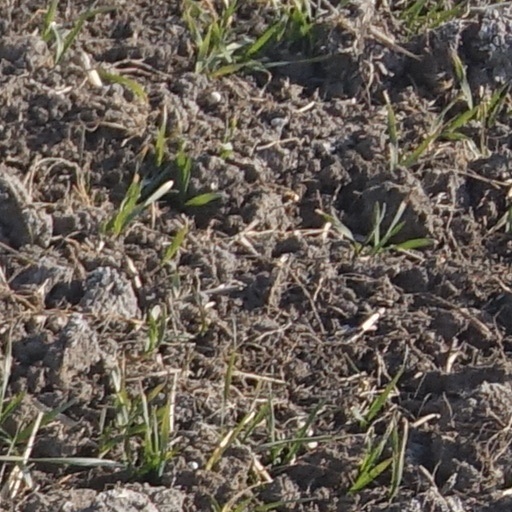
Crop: wheat